Sonny Randle

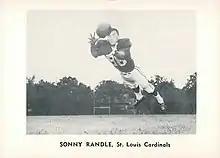
Randle in 1961

Ulmo Shannon "Sonny" Randle Jr. (January 6, 1936 – May 23, 2017) was an American sportscaster and football player and coach. He played wide receiver in the National Football League (NFL) for the Chicago Cardinals/St. Louis Cardinals, San Francisco 49ers and Dallas Cowboys. Randle played college football at the University of Virginia.